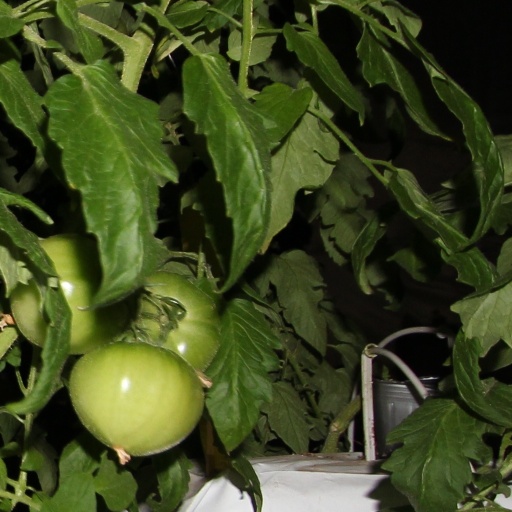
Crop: tomato